William Henry Whitaker

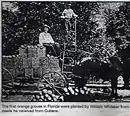

Although the western coast of Florida had long been explored by the Spanish, few permanent settlements were established south of Gainesville. Taking advantage of the Armed Occupation Act, Whitaker was given six months of provisions and the right to , provided he built a home there and defended it for five years. In December 1842, he and his half-brother sailed to what is now Yellow Bluffs overlooking Sarasota Bay; the high ground, the freshwater springs, and evidence of burial mounds proved the land would be ideal for a home. There he built a simple log cabin and began fishing and farming. Just to the north was a waterway (Whitaker Bayou) with a fresh flowing spring by its south bank. For a penny per fish, he traded with traveling Cubans, saving enough money to travel to Dade City to purchase cattle. It was from the same Cuban traders that he secured oranges and guavas, planting the first commercial citrus groves in the state. He experimented with grafting oranges, dubbing his the "Whitaker Sweet".